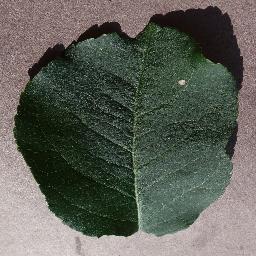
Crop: apple
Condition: healthy